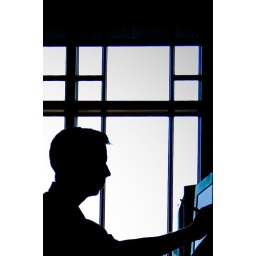
A person is painting in a room.Light coming from the window and the computer monitorLight Ratio: 4:1ISO 20042mmf/5.61/125